Long Beach, New York

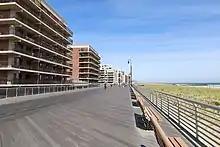
Buildings on the boardwalk in 2021

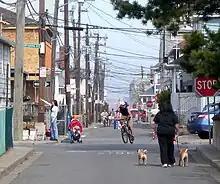
Oceanview Avenue, West End

In 1906, William H. Reynolds, a 39-year-old real estate developer and former state senator, became involved in the area. Reynolds had already developed four Brooklyn neighborhoods (Bedford–Stuyvesant, Borough Park, Bensonhurst, and South Brownsville), as well as Coney Island's Dreamland, the world's largest amusement park at the time. Reynolds also owned a theatre and produced plays.